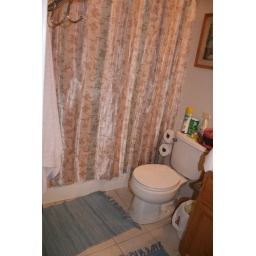
New (clearance) shower curtain and new rugs go a long way in making the bathroom feel like my own.